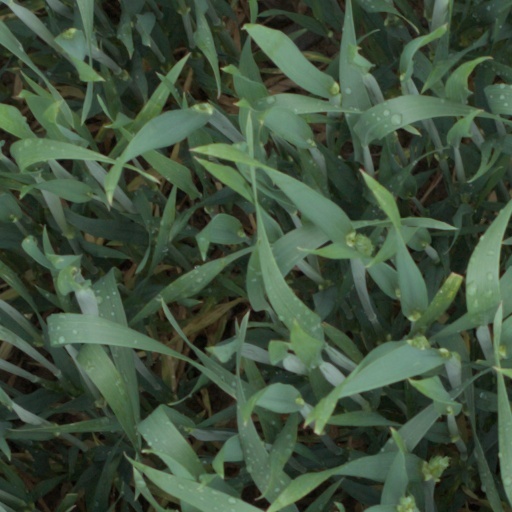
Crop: wheat